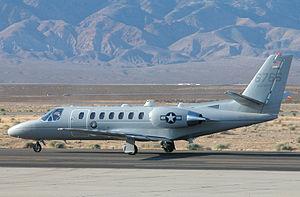
Ceci est la liste des aéronefs qui sont utilisés en 2013 dans les forces armées des États-Unis. La liste est d’abord découpée en fonction des branches de l’armée américaine puis en fonction du type d’appareil. Plusieurs interventions sur l'article n'ont pas tenu compte de la date.